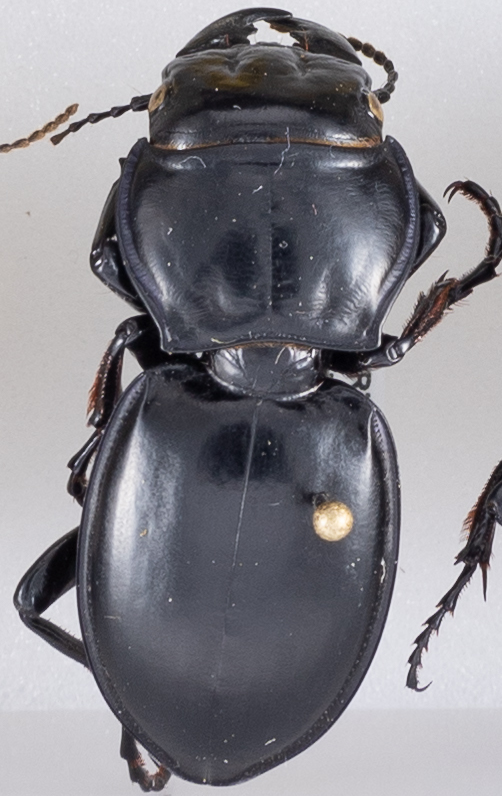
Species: Pasimachus californicus
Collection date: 2020-06-29
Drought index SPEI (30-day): -0.638
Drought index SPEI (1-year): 0.748
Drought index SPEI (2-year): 2.01